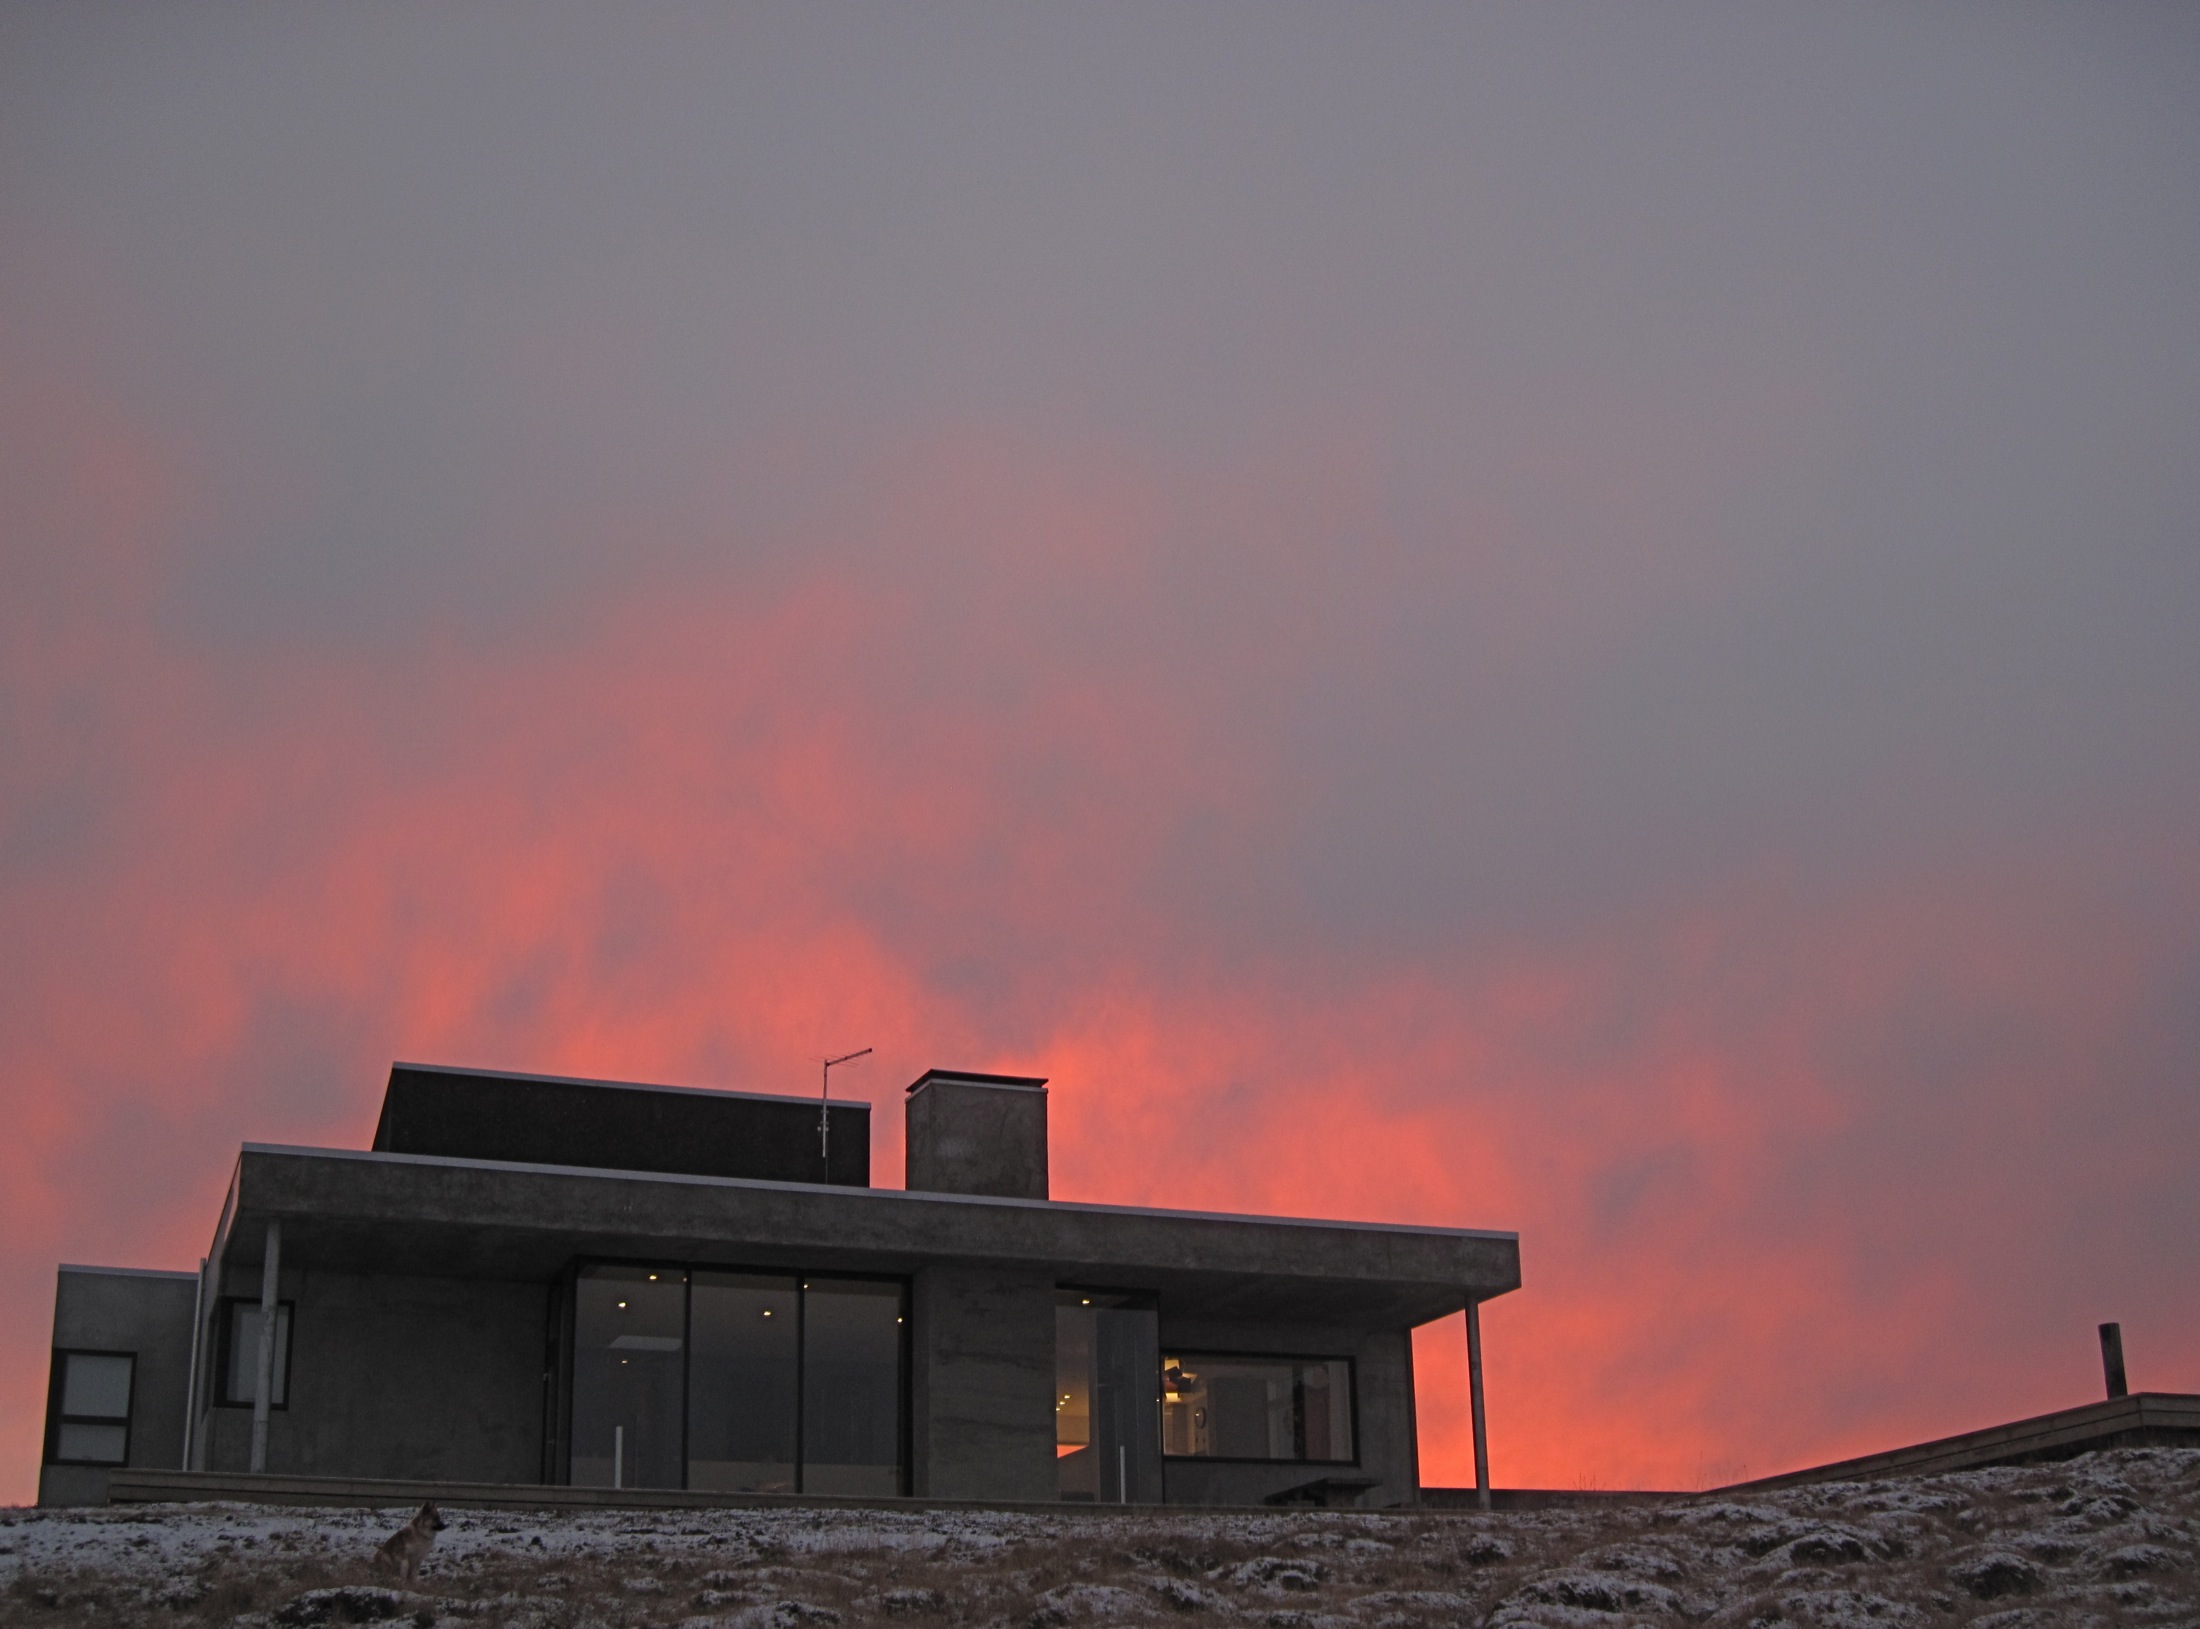
horizon, cloud, sky, sunrise, sunset, house, morning, dawn, dusk, evening, iceland, skinnhufa, atmospheric phenomenon